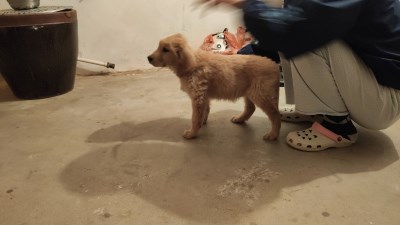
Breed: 5355-n000126-golden_retriever